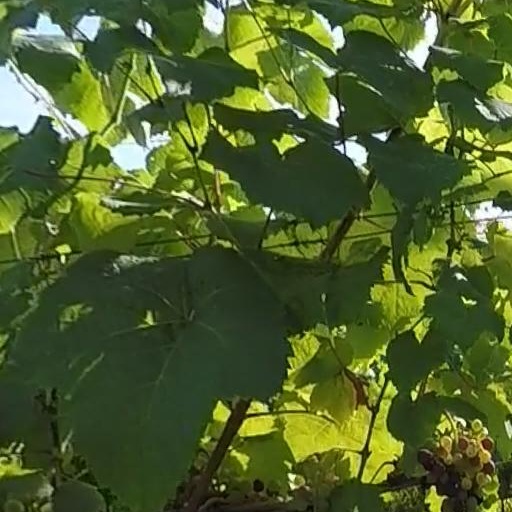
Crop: grape